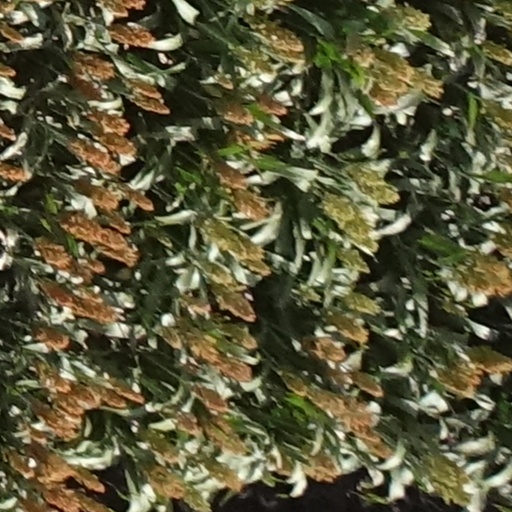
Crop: sorghum